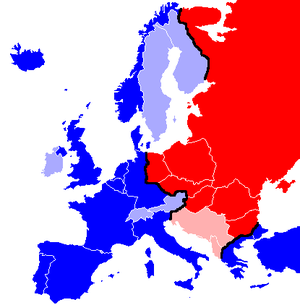
Division de l'Europe au temps du Rideau de fer Italiano: La divisione dell'Europa ai tempi della Cortina di Ferro
Les plans de guerre développés par les États-Unis sous le nom de « plans de guerre code couleur » correspondent à une planification stratégique du Département de la Guerre des États-Unis.
Le communisme est initialement un ensemble de doctrines politiques, issues du socialisme et, pour la plupart, du marxisme, s'opposant au capitalisme et visant à l'instauration d'une société sans classes sociales, sans salariat et une mise en place d'une totale socialisation économique et démocratique des moyens de production.
Le blocus de Berlin est l'un des épisodes majeurs de la guerre froide en Europe durant lequel les Soviétiques bloquent les accès terrestres vers Berlin des trois puissances occidentales qui en retour organisent un grand pont aérien pour ravitailler leurs garnisons et les populations civiles berlinoises.
Le printemps de Prague est une période de l’histoire de la République socialiste tchécoslovaque durant laquelle le Parti communiste tchécoslovaque introduit le « socialisme à visage humain » et prône une relative libéralisation. Il débute le 5 janvier 1968, avec l'arrivée au pouvoir du réformateur Alexander Dubček et s’achève le 21 août 1968 avec l’invasion du pays par les troupes du Pacte de Varsovie.